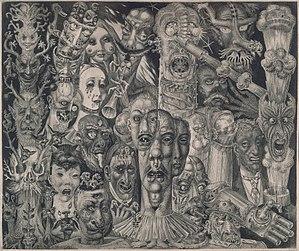
En médecine et psychiatrie, l'onirisme est une activité mentale pathologique, faite de visions de scènes animées semblables au rêve. L'onirisme entre alors dans le cadre des hallucinations visuelles, souvent associées à des états de confusion mentale.